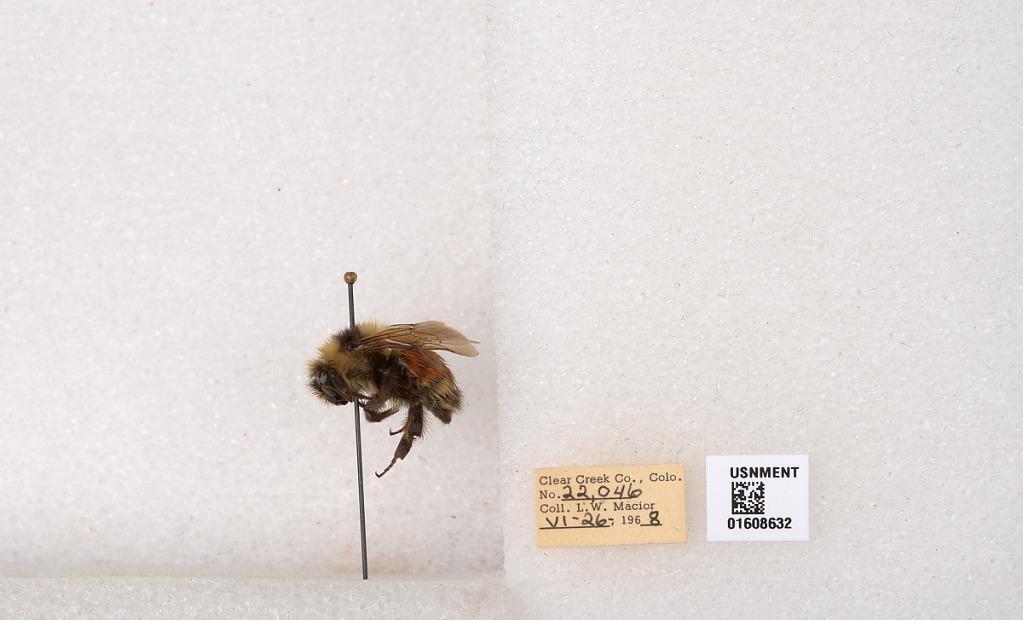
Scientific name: Bombus (Pyrobombus) sylvicola Kirby
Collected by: L. Macior
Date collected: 1968-6-26
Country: United States
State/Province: Colorado
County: Clear Creek
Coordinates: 39.6891, -105.644